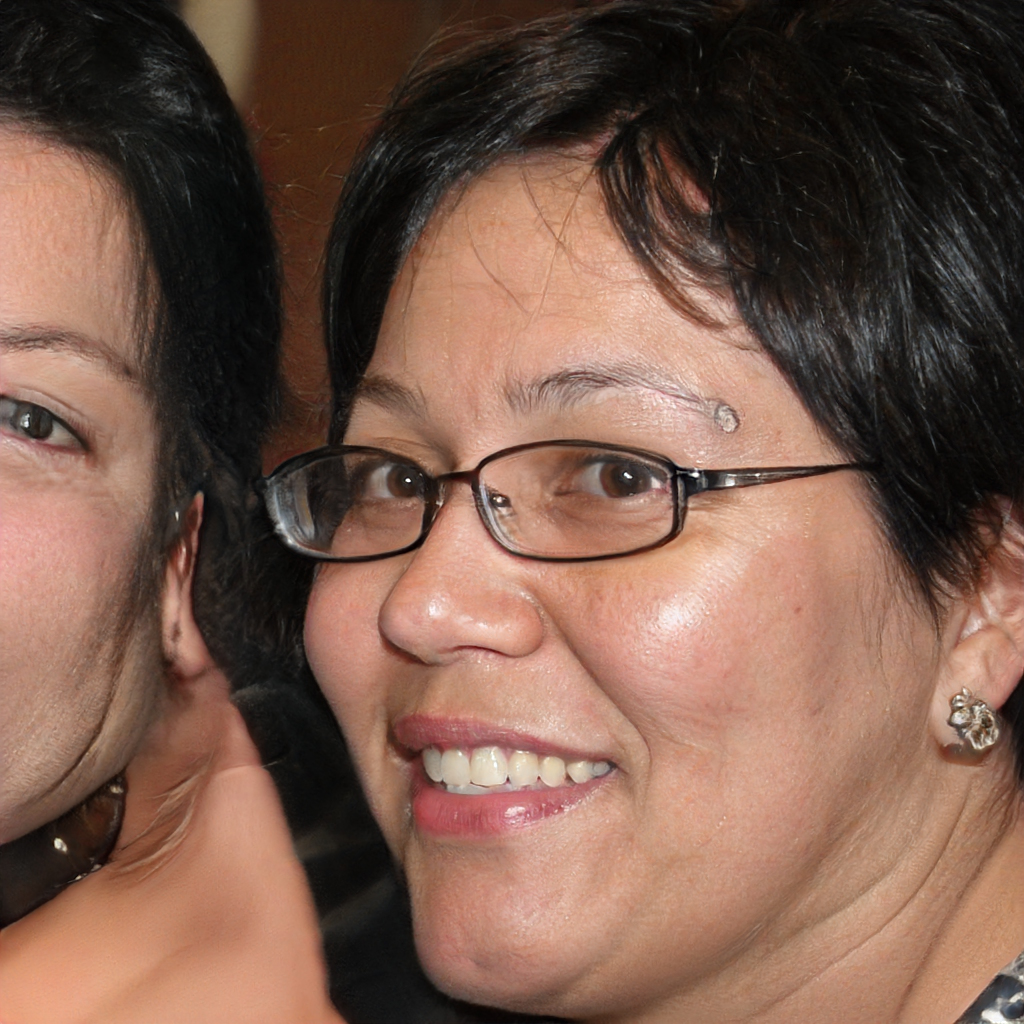
Label: Colored